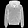
Label: Coat